Maria Viganò

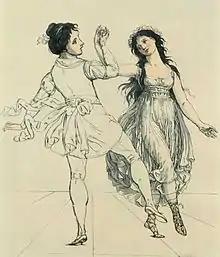
"The dancing couple Viganò", an etching by Johann Gottfried Schadow

Maria Viganò (was known as "Maria Medina" or "Madame Salvatore Viganò"; 1769–1821) was an Austrian ballet dancer, a wife of Salvatore Viganò. She was engaged at the Wiener Hofoper and internationally famous in her time. She introduced a reform in European ballet when she introduced the flesh-colored ballet costume, giving the impression of performing in the nude, which caused a sensation.